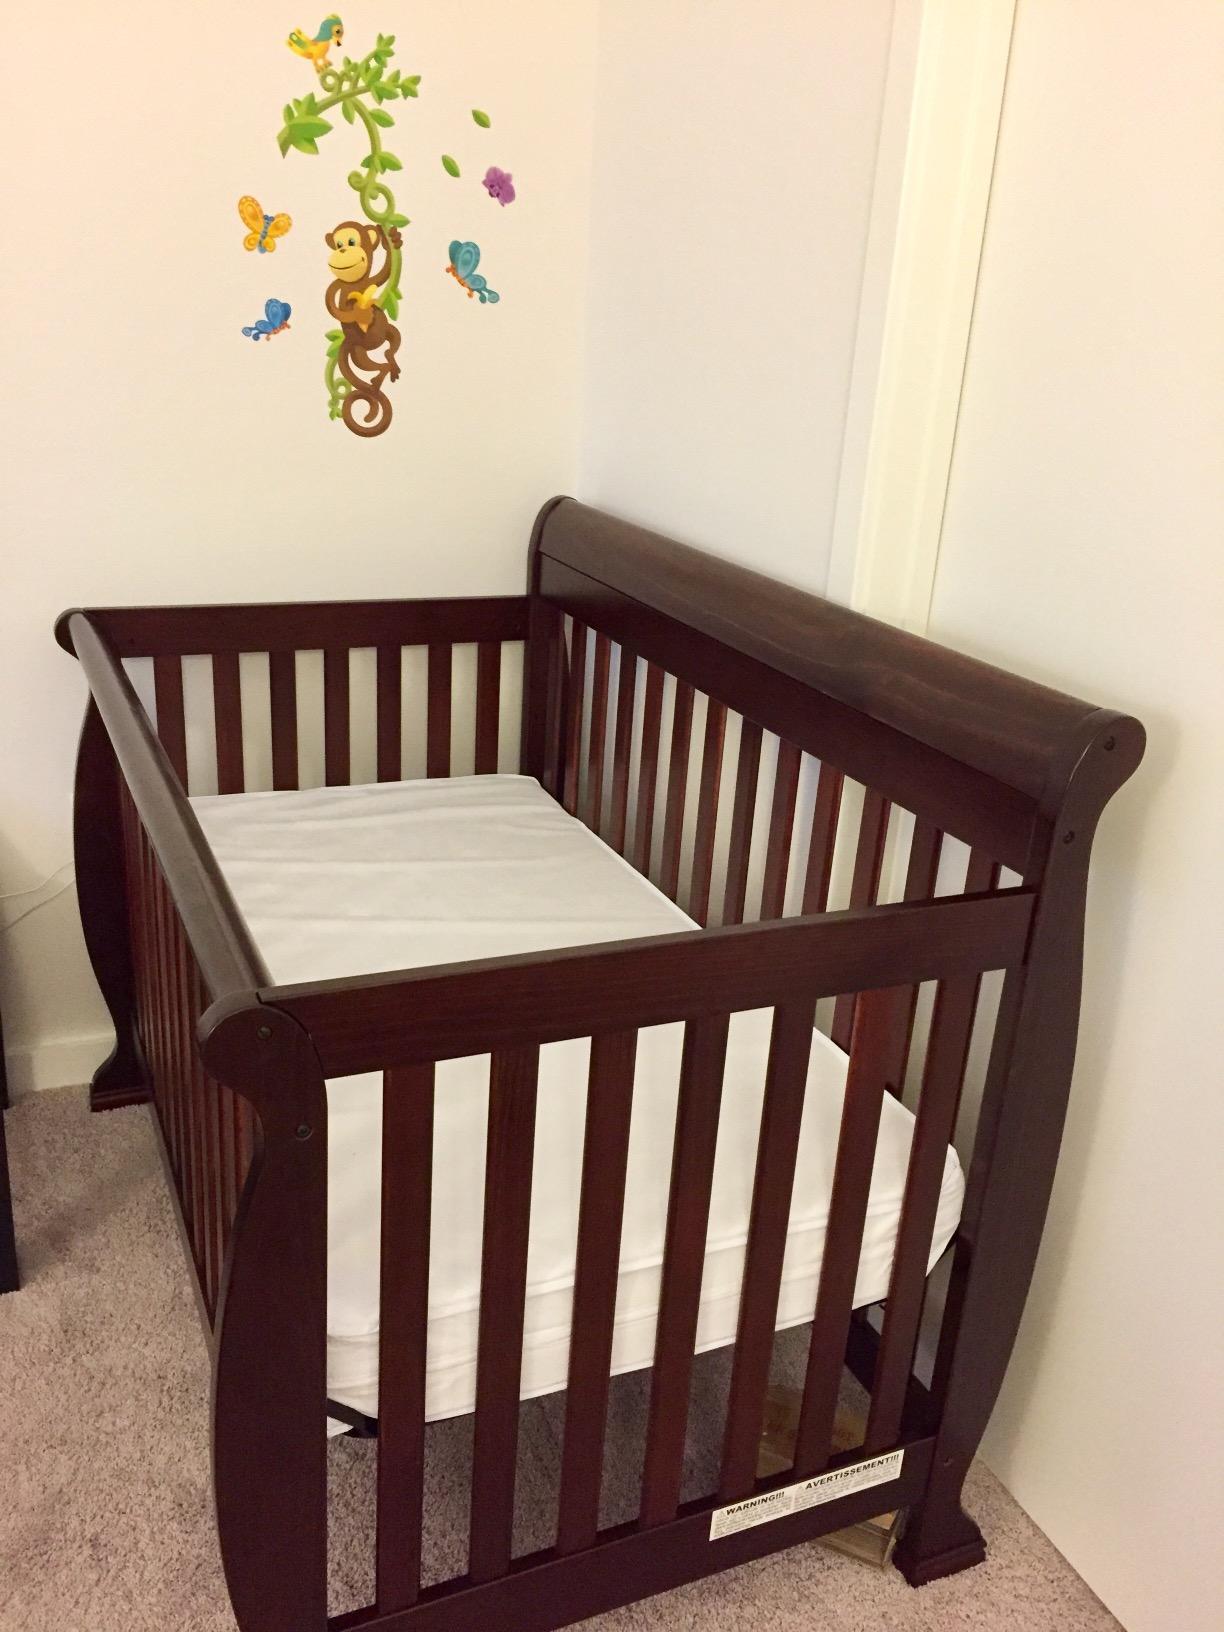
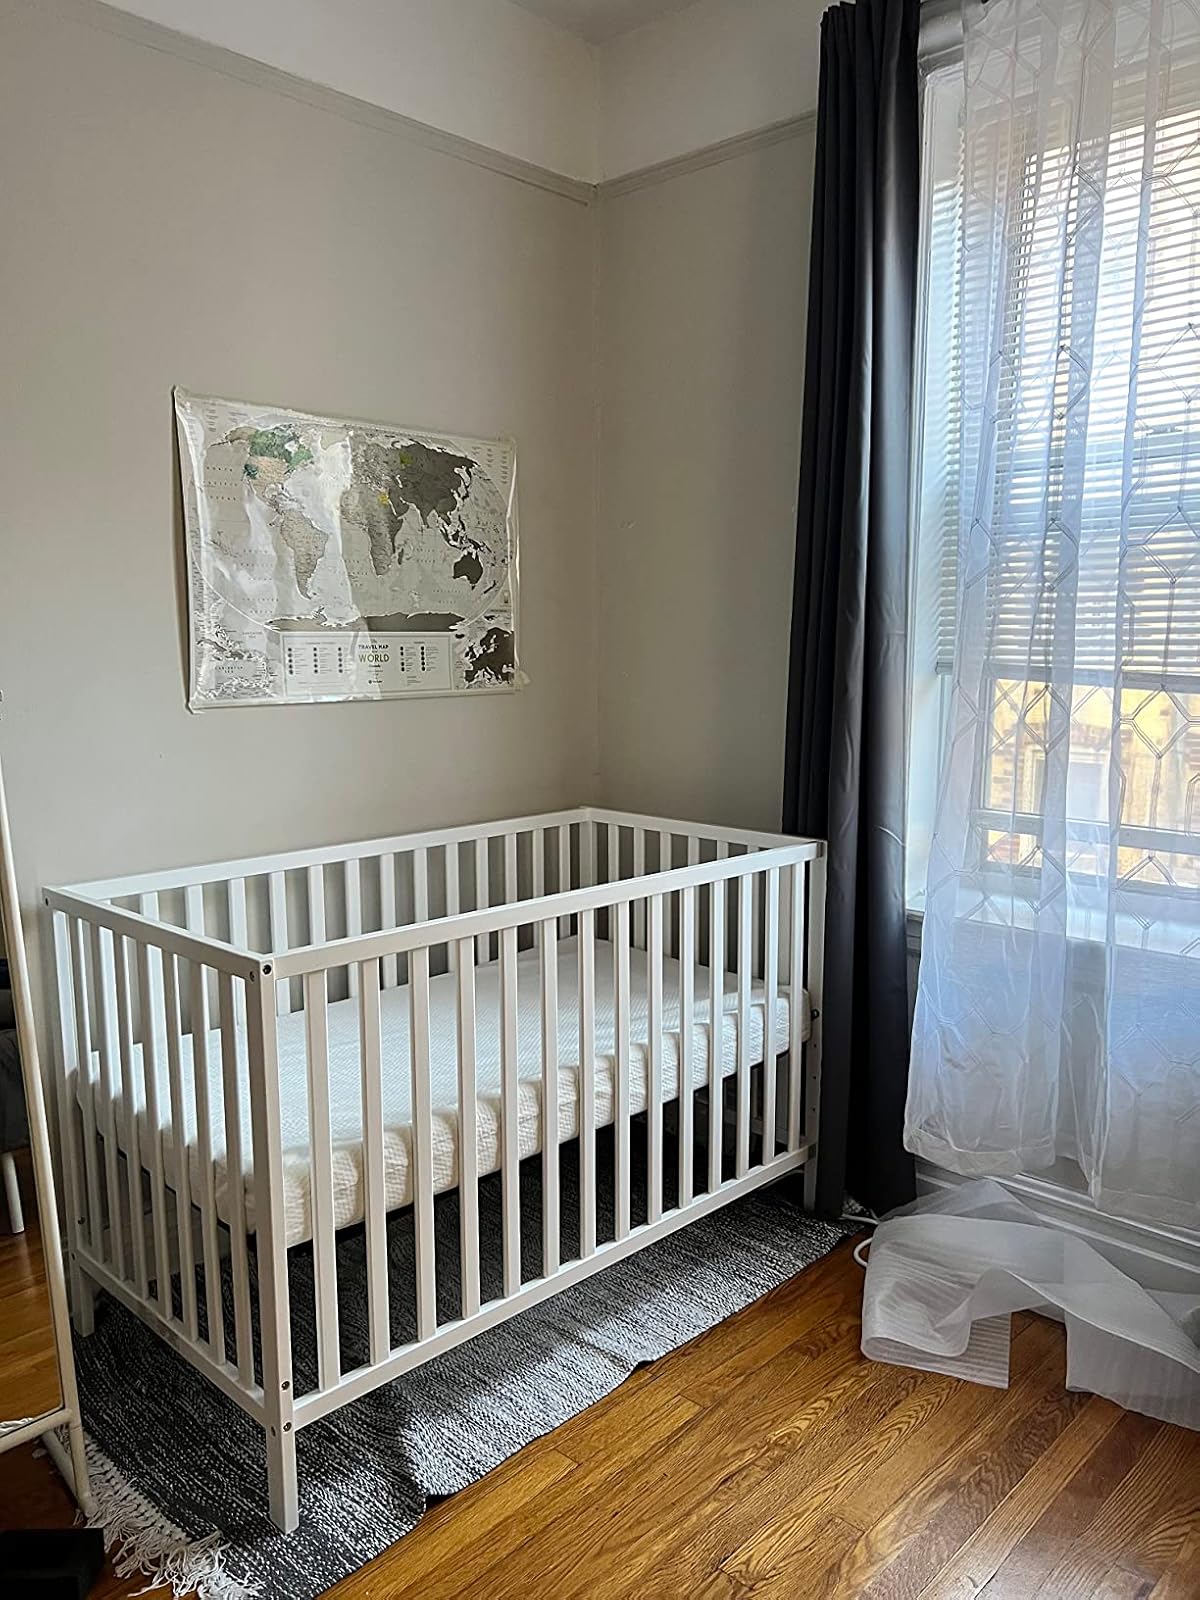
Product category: products_crib
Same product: no